Kouibly Department

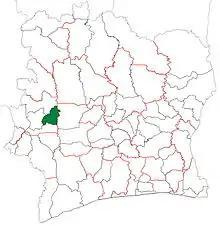
Kouibly Department upon its creation in 2005. It kept these boundaries until 2012, but other subdivision boundary changes began to be made in 2008.

Kouibly Department was created in 2005 as a second-level subdivision via a split-off from Man Department. At its creation, it was part of Dix-Huit Montagnes Region.